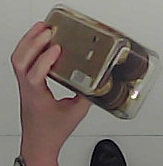
Product: rocher_chocolate